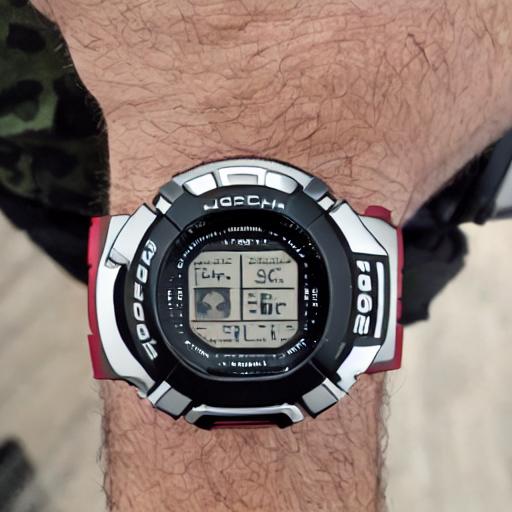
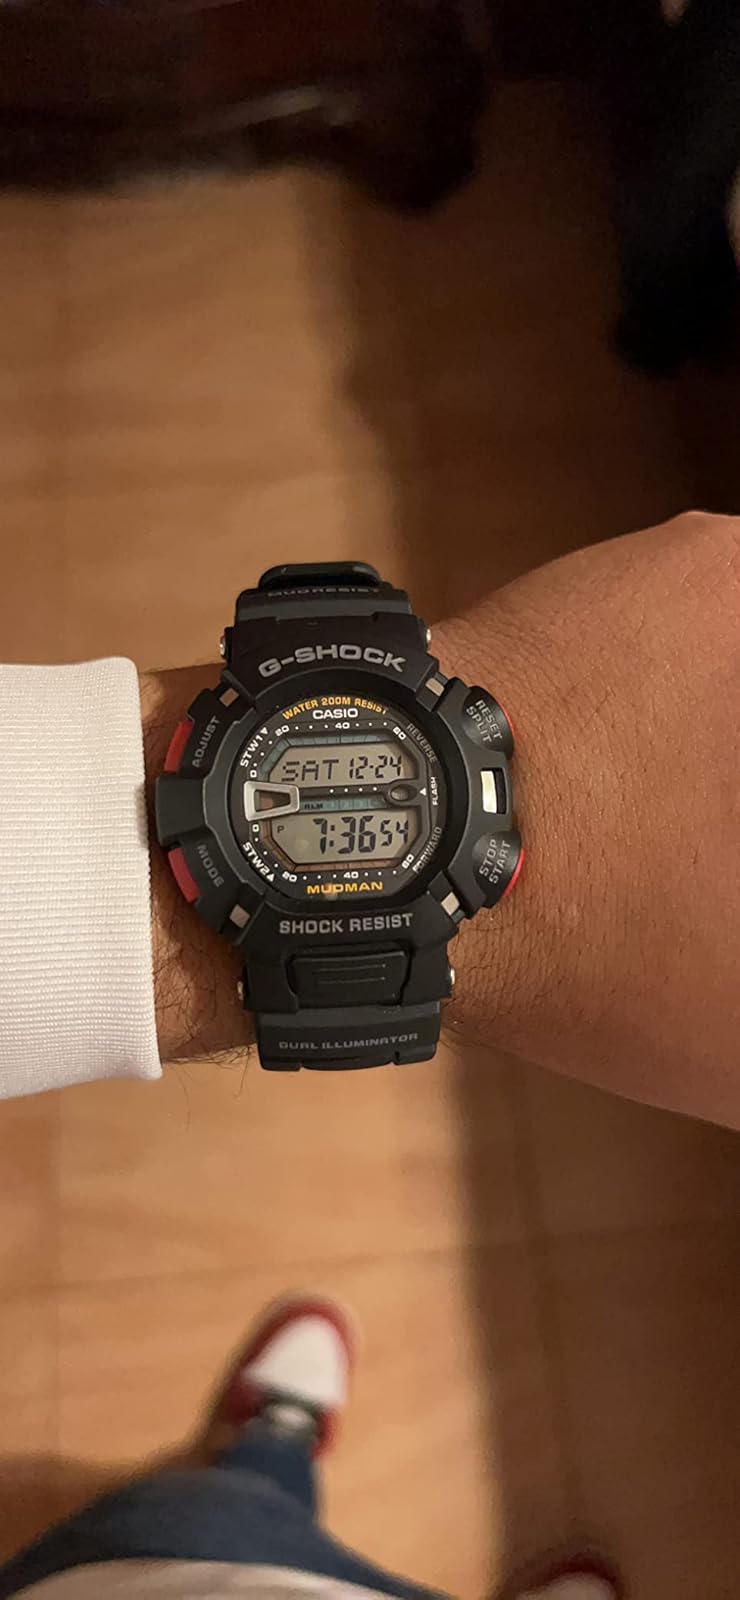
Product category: accessories_watch
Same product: no